Eicher Motors

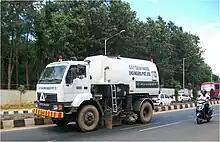
An Eicher garbage truck transporting municipal solid waste

At present, Volvo Group owns 45.6% of VECV, while Eicher Motors holds the remaining 54.4%. In 2020, VECV bought Volvo Buses India operations for ₹100 crore.